Kuggen

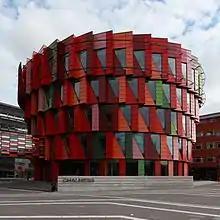
Front view of Kuggen

The exterior is made of six different shades of red and two shades of green. The building is finished in a glazed terracotta. ”Kuggen” is circular to minimize the ratio between skin and area. Each floor adds two bays, causing the building to grow larger in size for each additional floor. The center of each circle shifts so the southern elevation gets the longest shadow. A movable sunscreen tracks the sun and contributes to the shade of the two top floors, while nearby buildings cast their shadows on the lower levels.